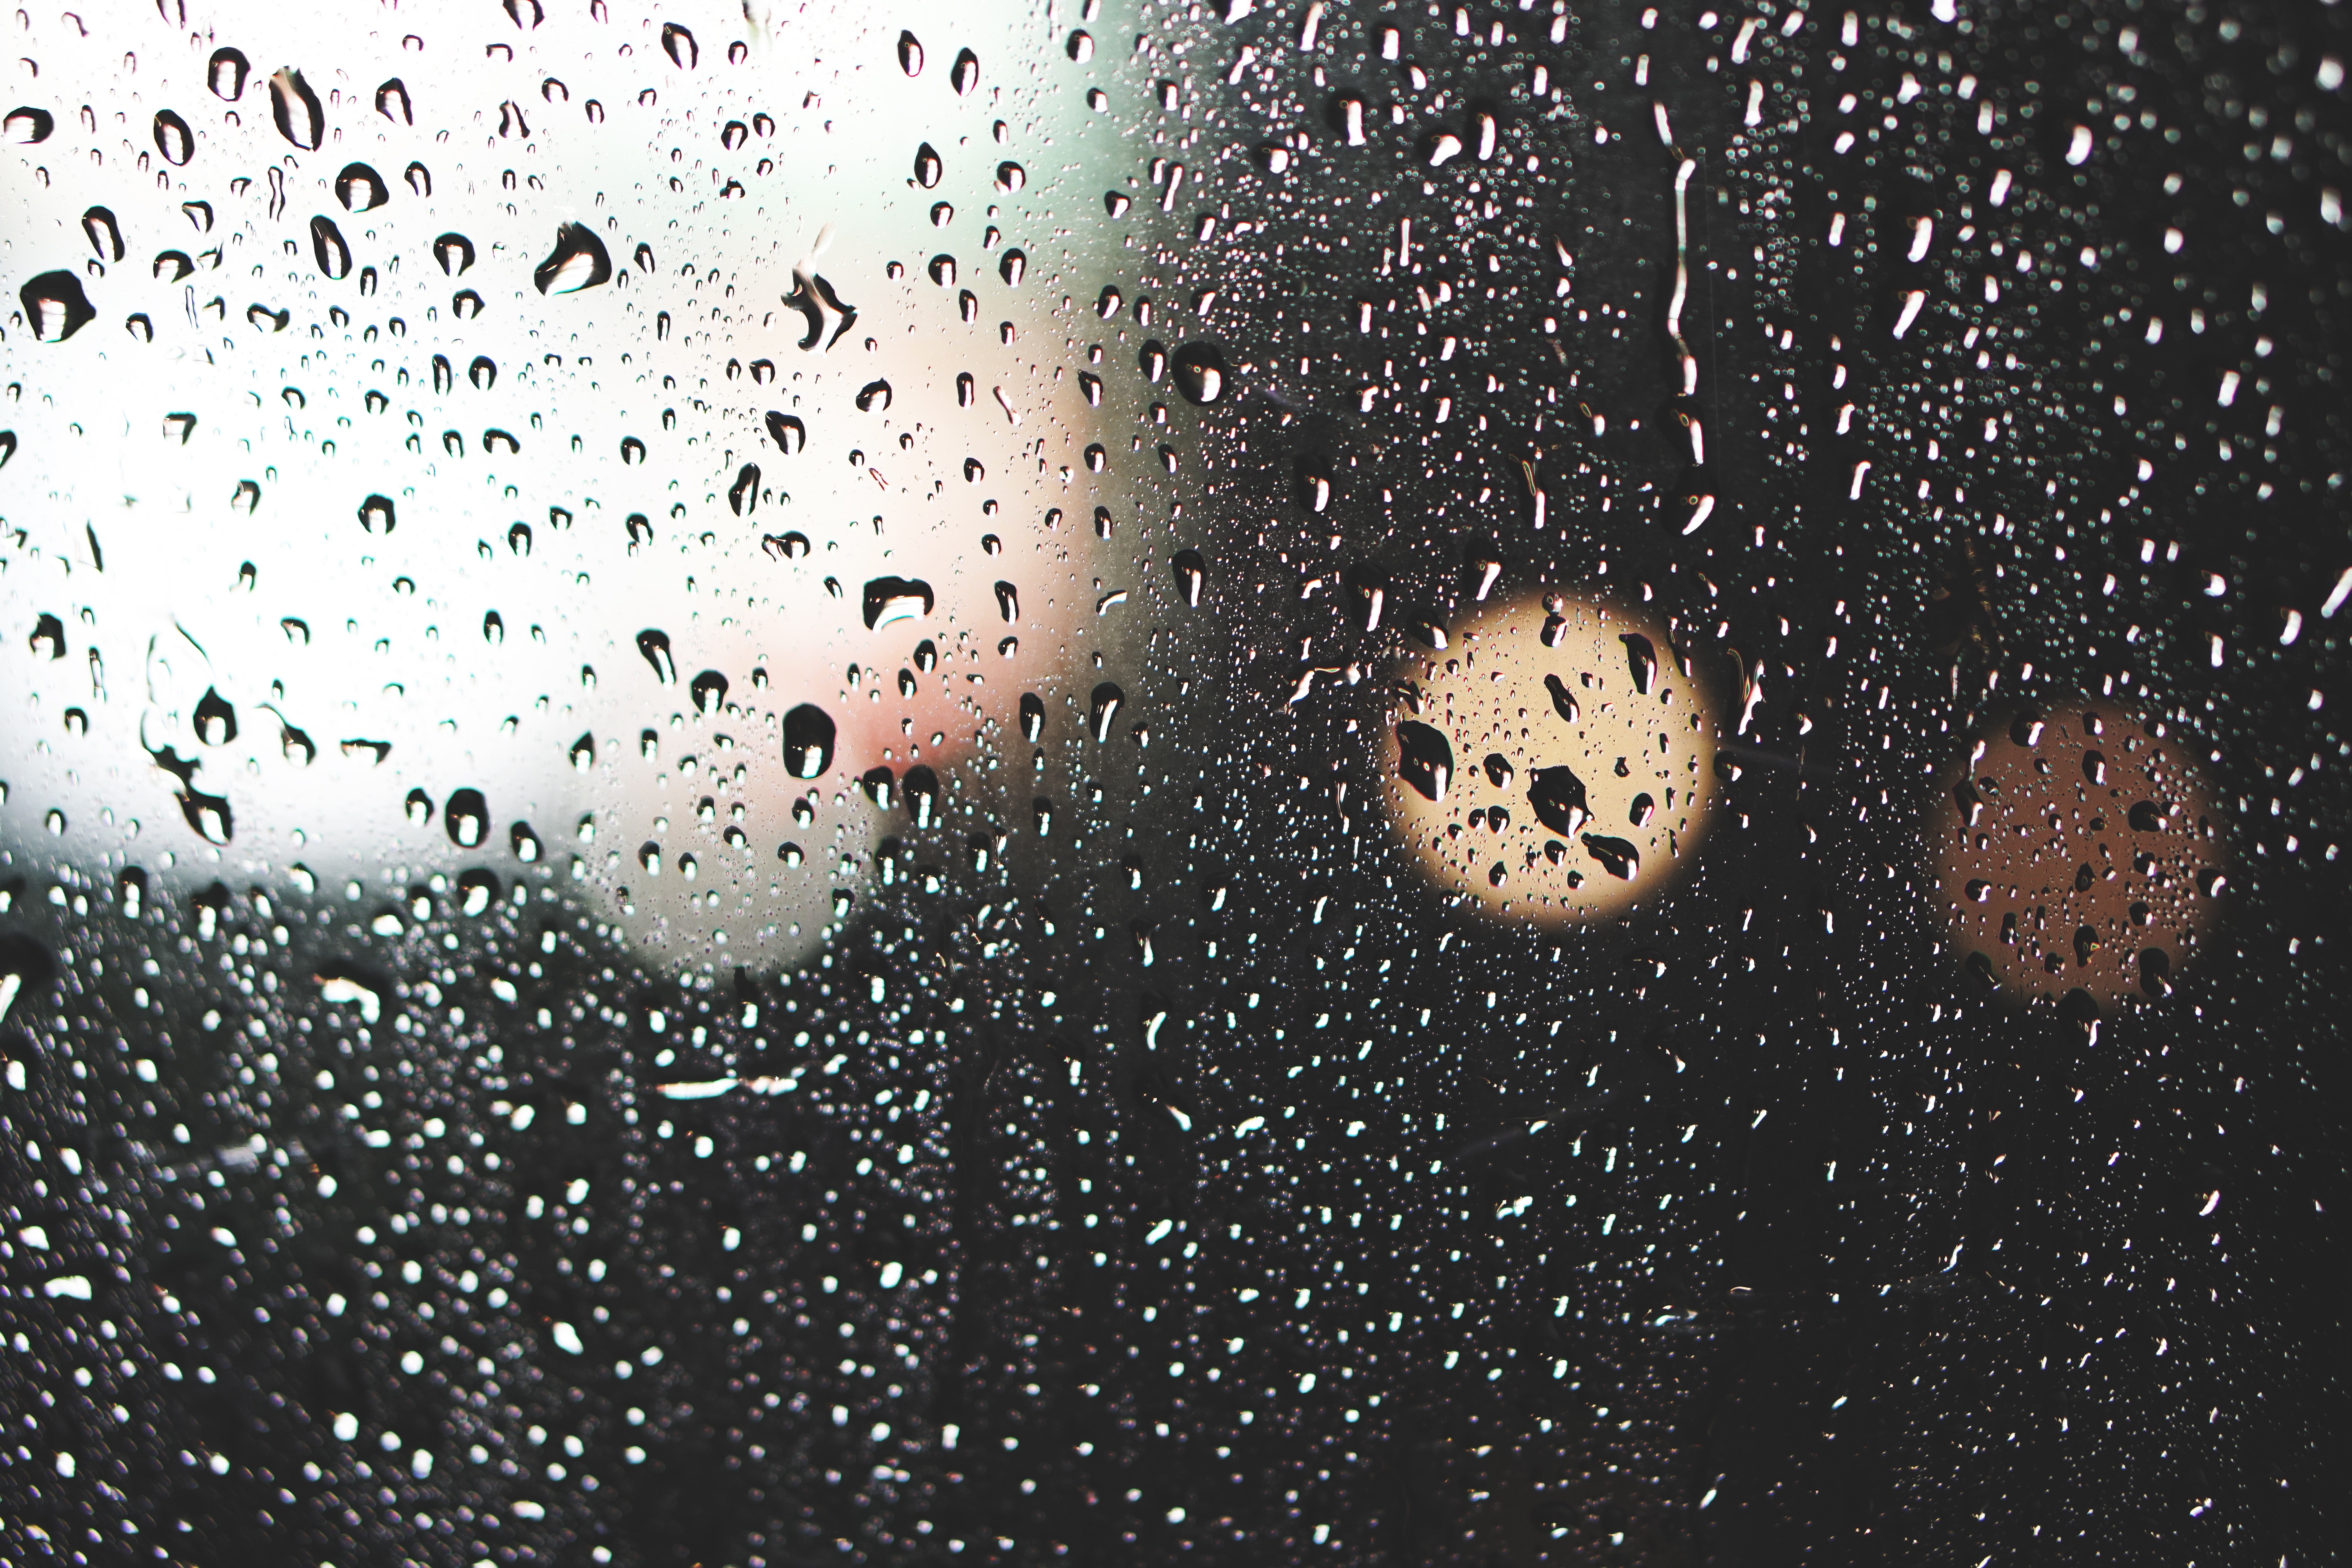
water, rain, drop, drizzle, precipitation, window, glass, metal